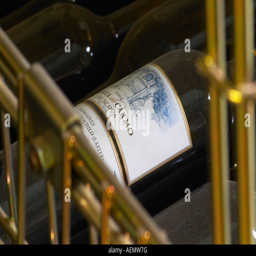
bottles stored in the cellar .